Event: Ecuador Earthquake
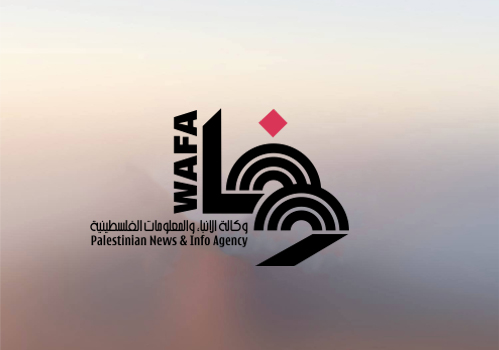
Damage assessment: no_damage